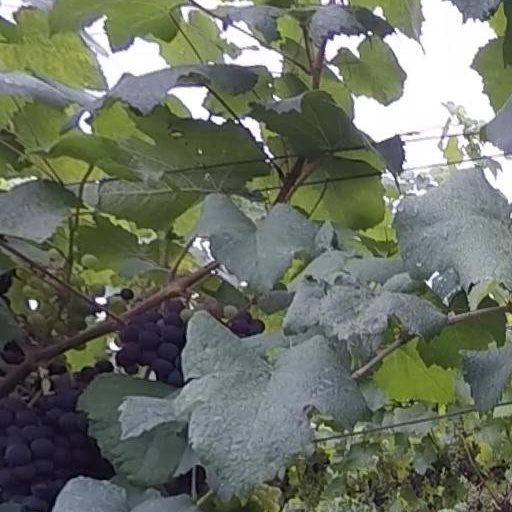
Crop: grape